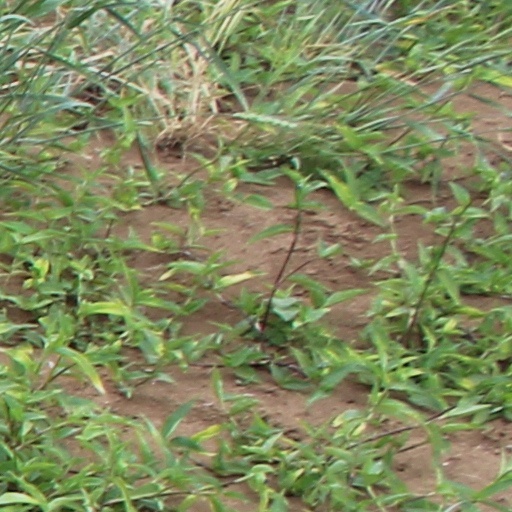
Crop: wheat